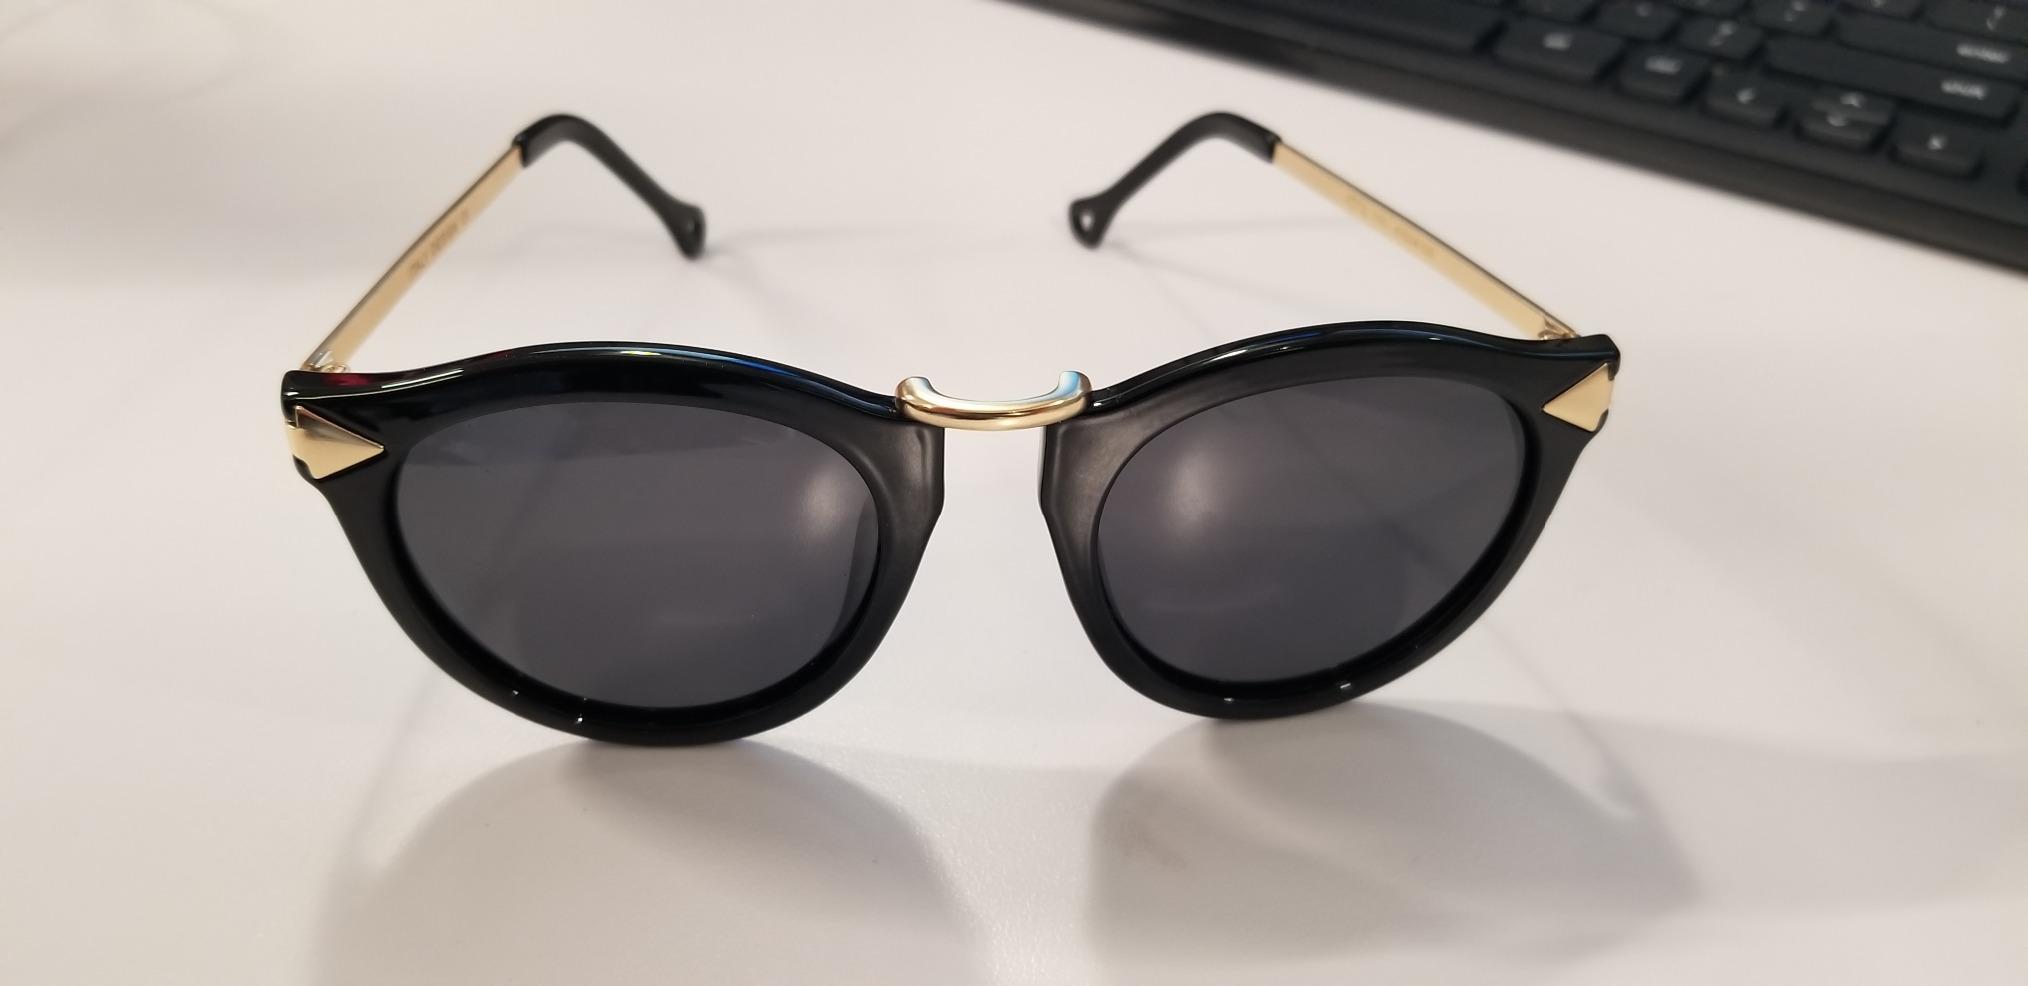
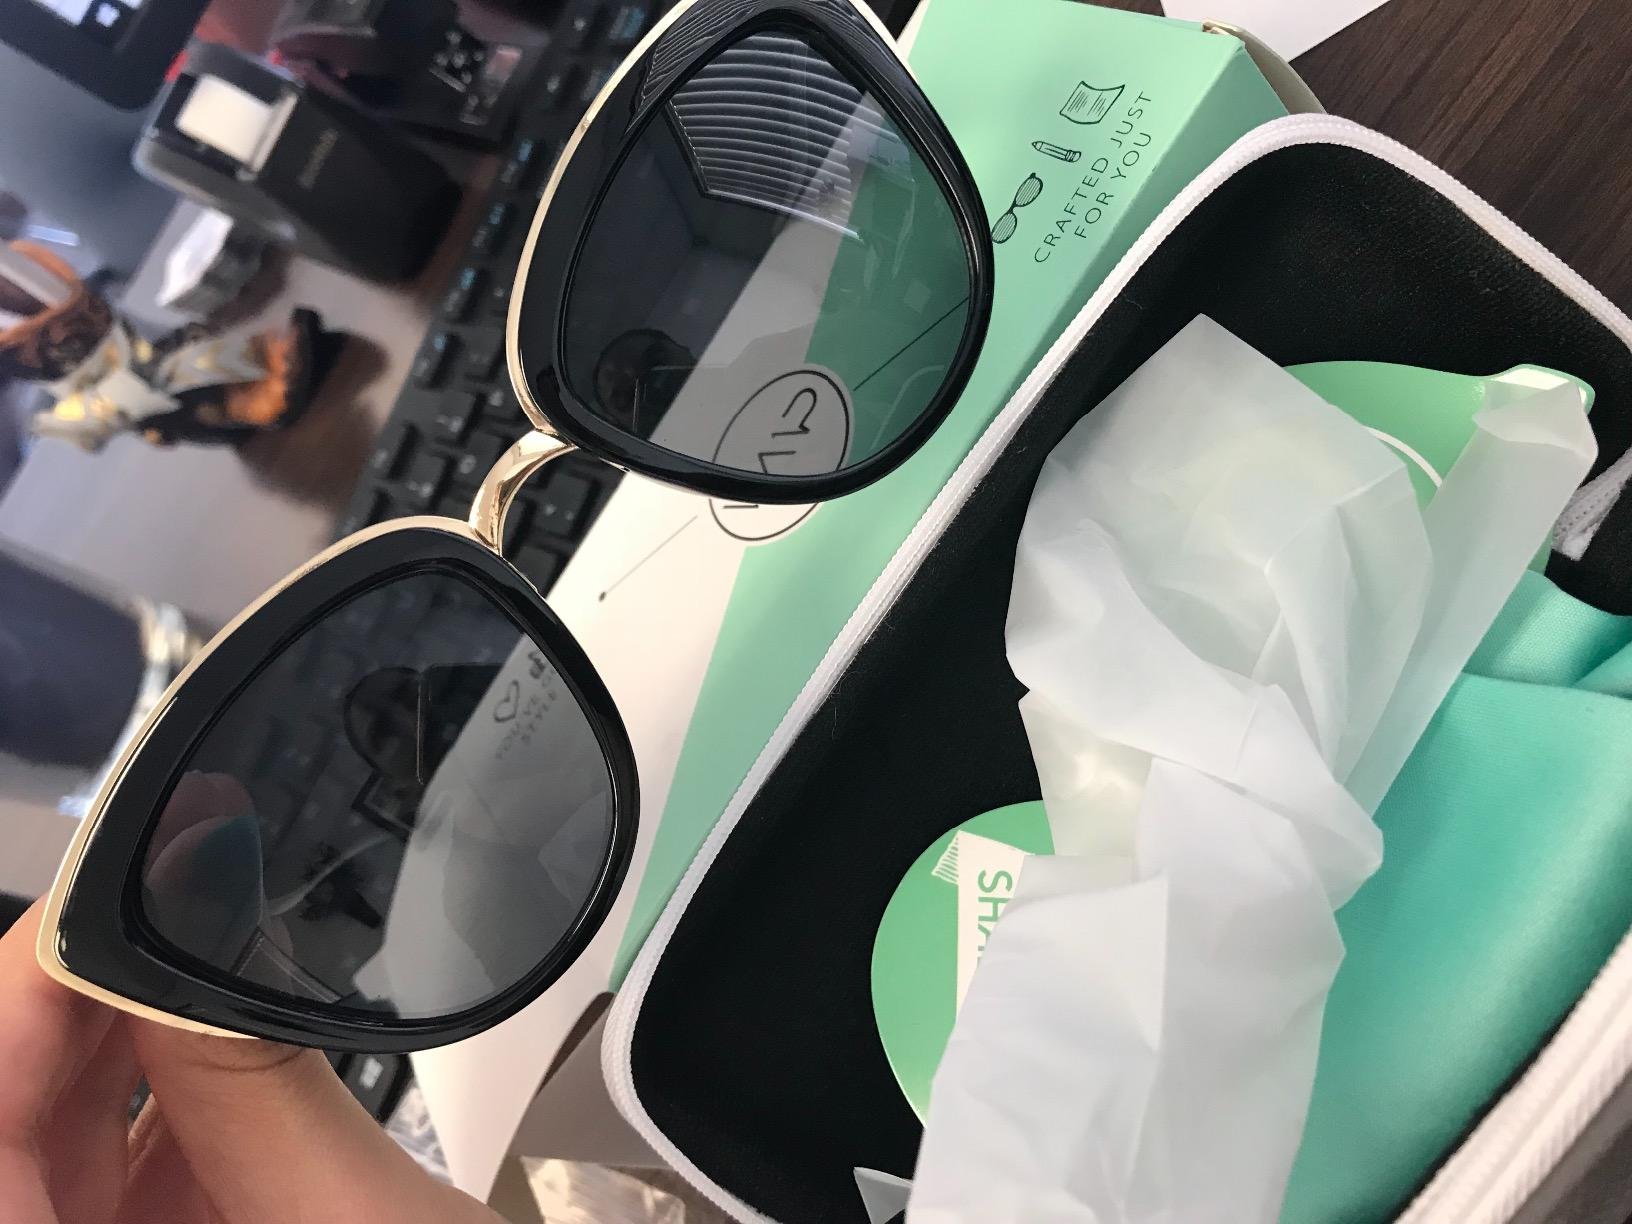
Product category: accessories_sunglasses
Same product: no